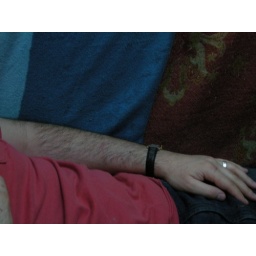
arm near blue sofa